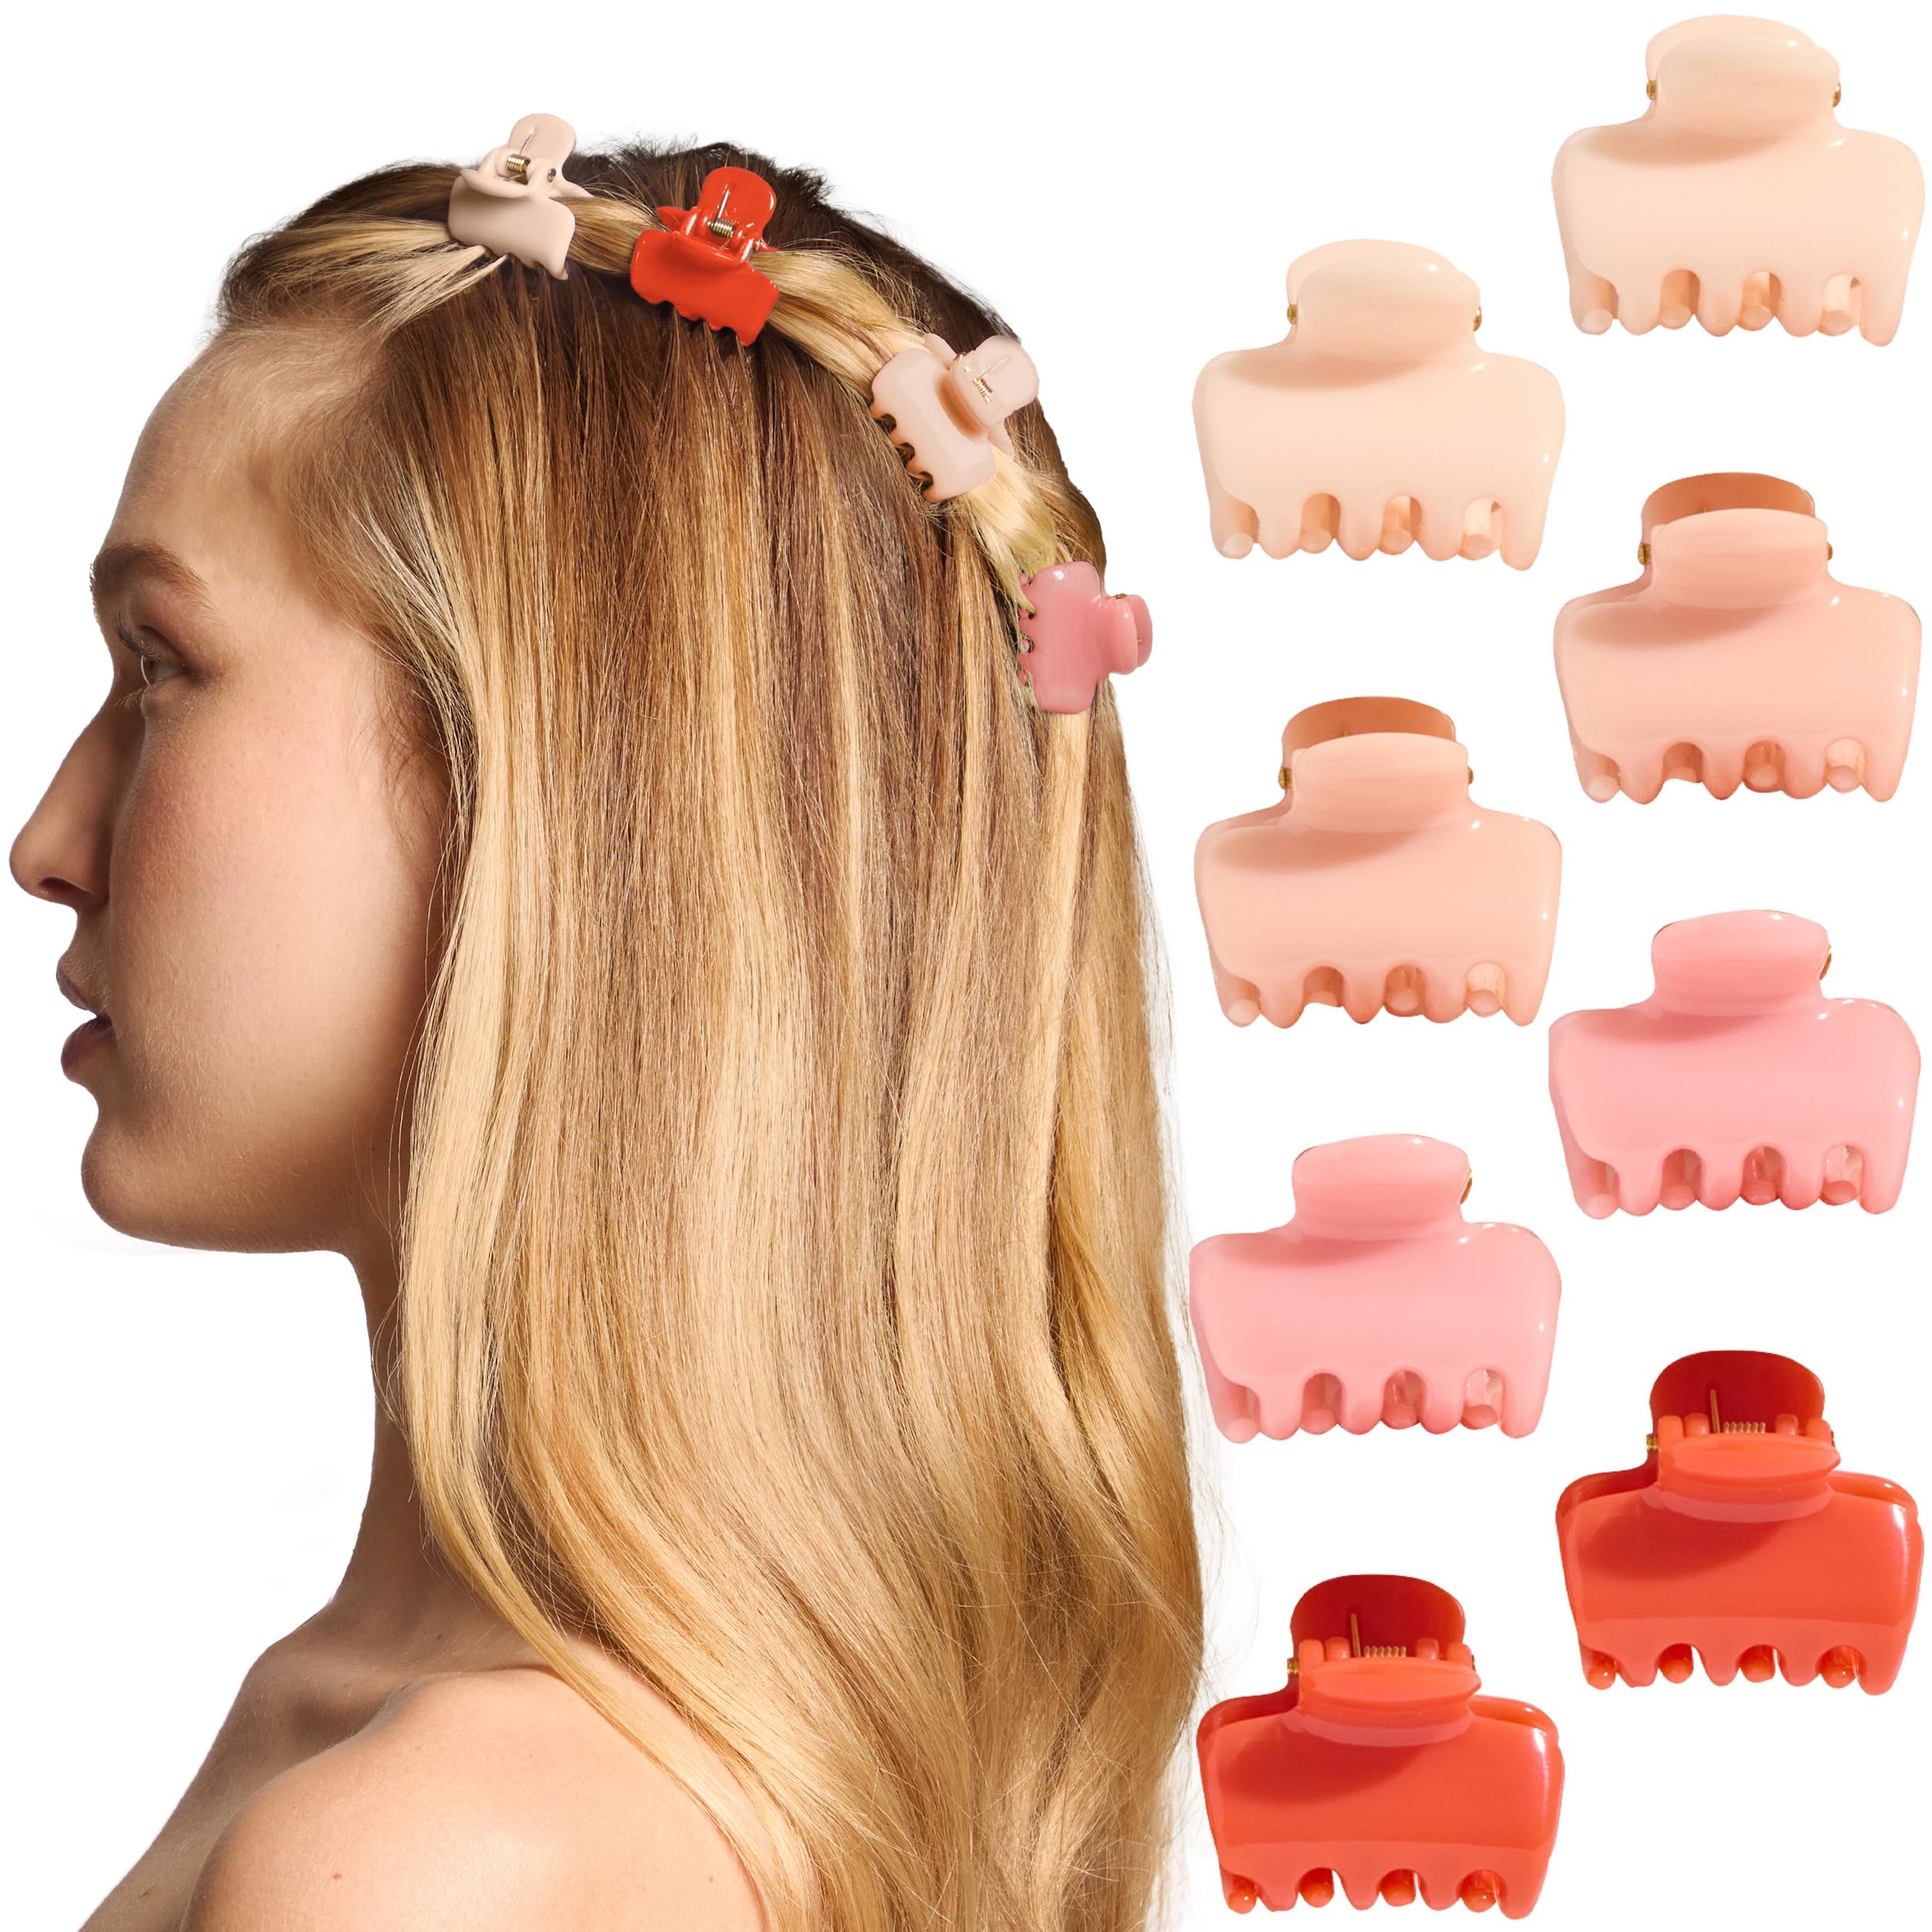
Item Name: Kitsch Hair Accessories for Women - Small Hair Clips for Girls | Comfortable Hold, Stays In Place Without Pulling or Snagging | Recycled Plastic | Ideal for Daily Hairstyling - Cherry Blossom, 8pcs
Bullet Point 1: STYLISH VARIETY: This 8-piece set features a chic mix of mini hair clips in assorted colors that suit any look, from casual to dressed up. Designed with versatility in mind, these cute hair clips let you mix and match styles or layer them for trendy half-up hairstyles with flair and ease.
Bullet Point 2: ECO-FRIENDLY FASHION: Made from recycled plastic, these hair accessories for women offer a planet-conscious choice for everyday styling. Durable, lightweight, and gentle on strands, they’re perfect for reducing waste without sacrificing beauty or function.
Bullet Point 3: SECURE DAILY HOLD: These small claw clips grip securely without snagging or slipping, making them a go-to for managing layers, bangs, or touch-ups. Whether you’re running errands or heading to class, enjoy comfort and practicality all day long.
Bullet Point 4: PORTABLE CONVENIENCE: Designed for life on the go, these small hair clips for women are compact and ideal for travel. Keep them in your makeup pouch, purse, or locker for instant style refreshes wherever the day takes you.
Bullet Point 5: PERFECT FOR ALL AGES: Whether you need hair clips for girls or women, this versatile set has you covered. Add fun, function, and personality to your look with dependable, adorable hair accessories that support creativity and clean styling.
Product Description: Whether you are a kid, girl, teen, woman or a mother, claw clips are part of your daily life. These small hair clips are easily stored in your purse or pocket, and can easily get the job done on holding those braids with its claws. This 8-piece set features a chic mix of mini hair clips in assorted colors that suit any look. Kitsch recycled plastic claw clips are the perfect way to elevate your everyday essentials. It securely grips your hair without snagging or slipping, making them a go-to for managing layers, bangs, or touch-ups. Consciously created from recycled materials, the stylish design is perfect for pinning up your hair with the added bonus of reducing plastic waste.
Value: 8.0
Unit: Count

Price: 10